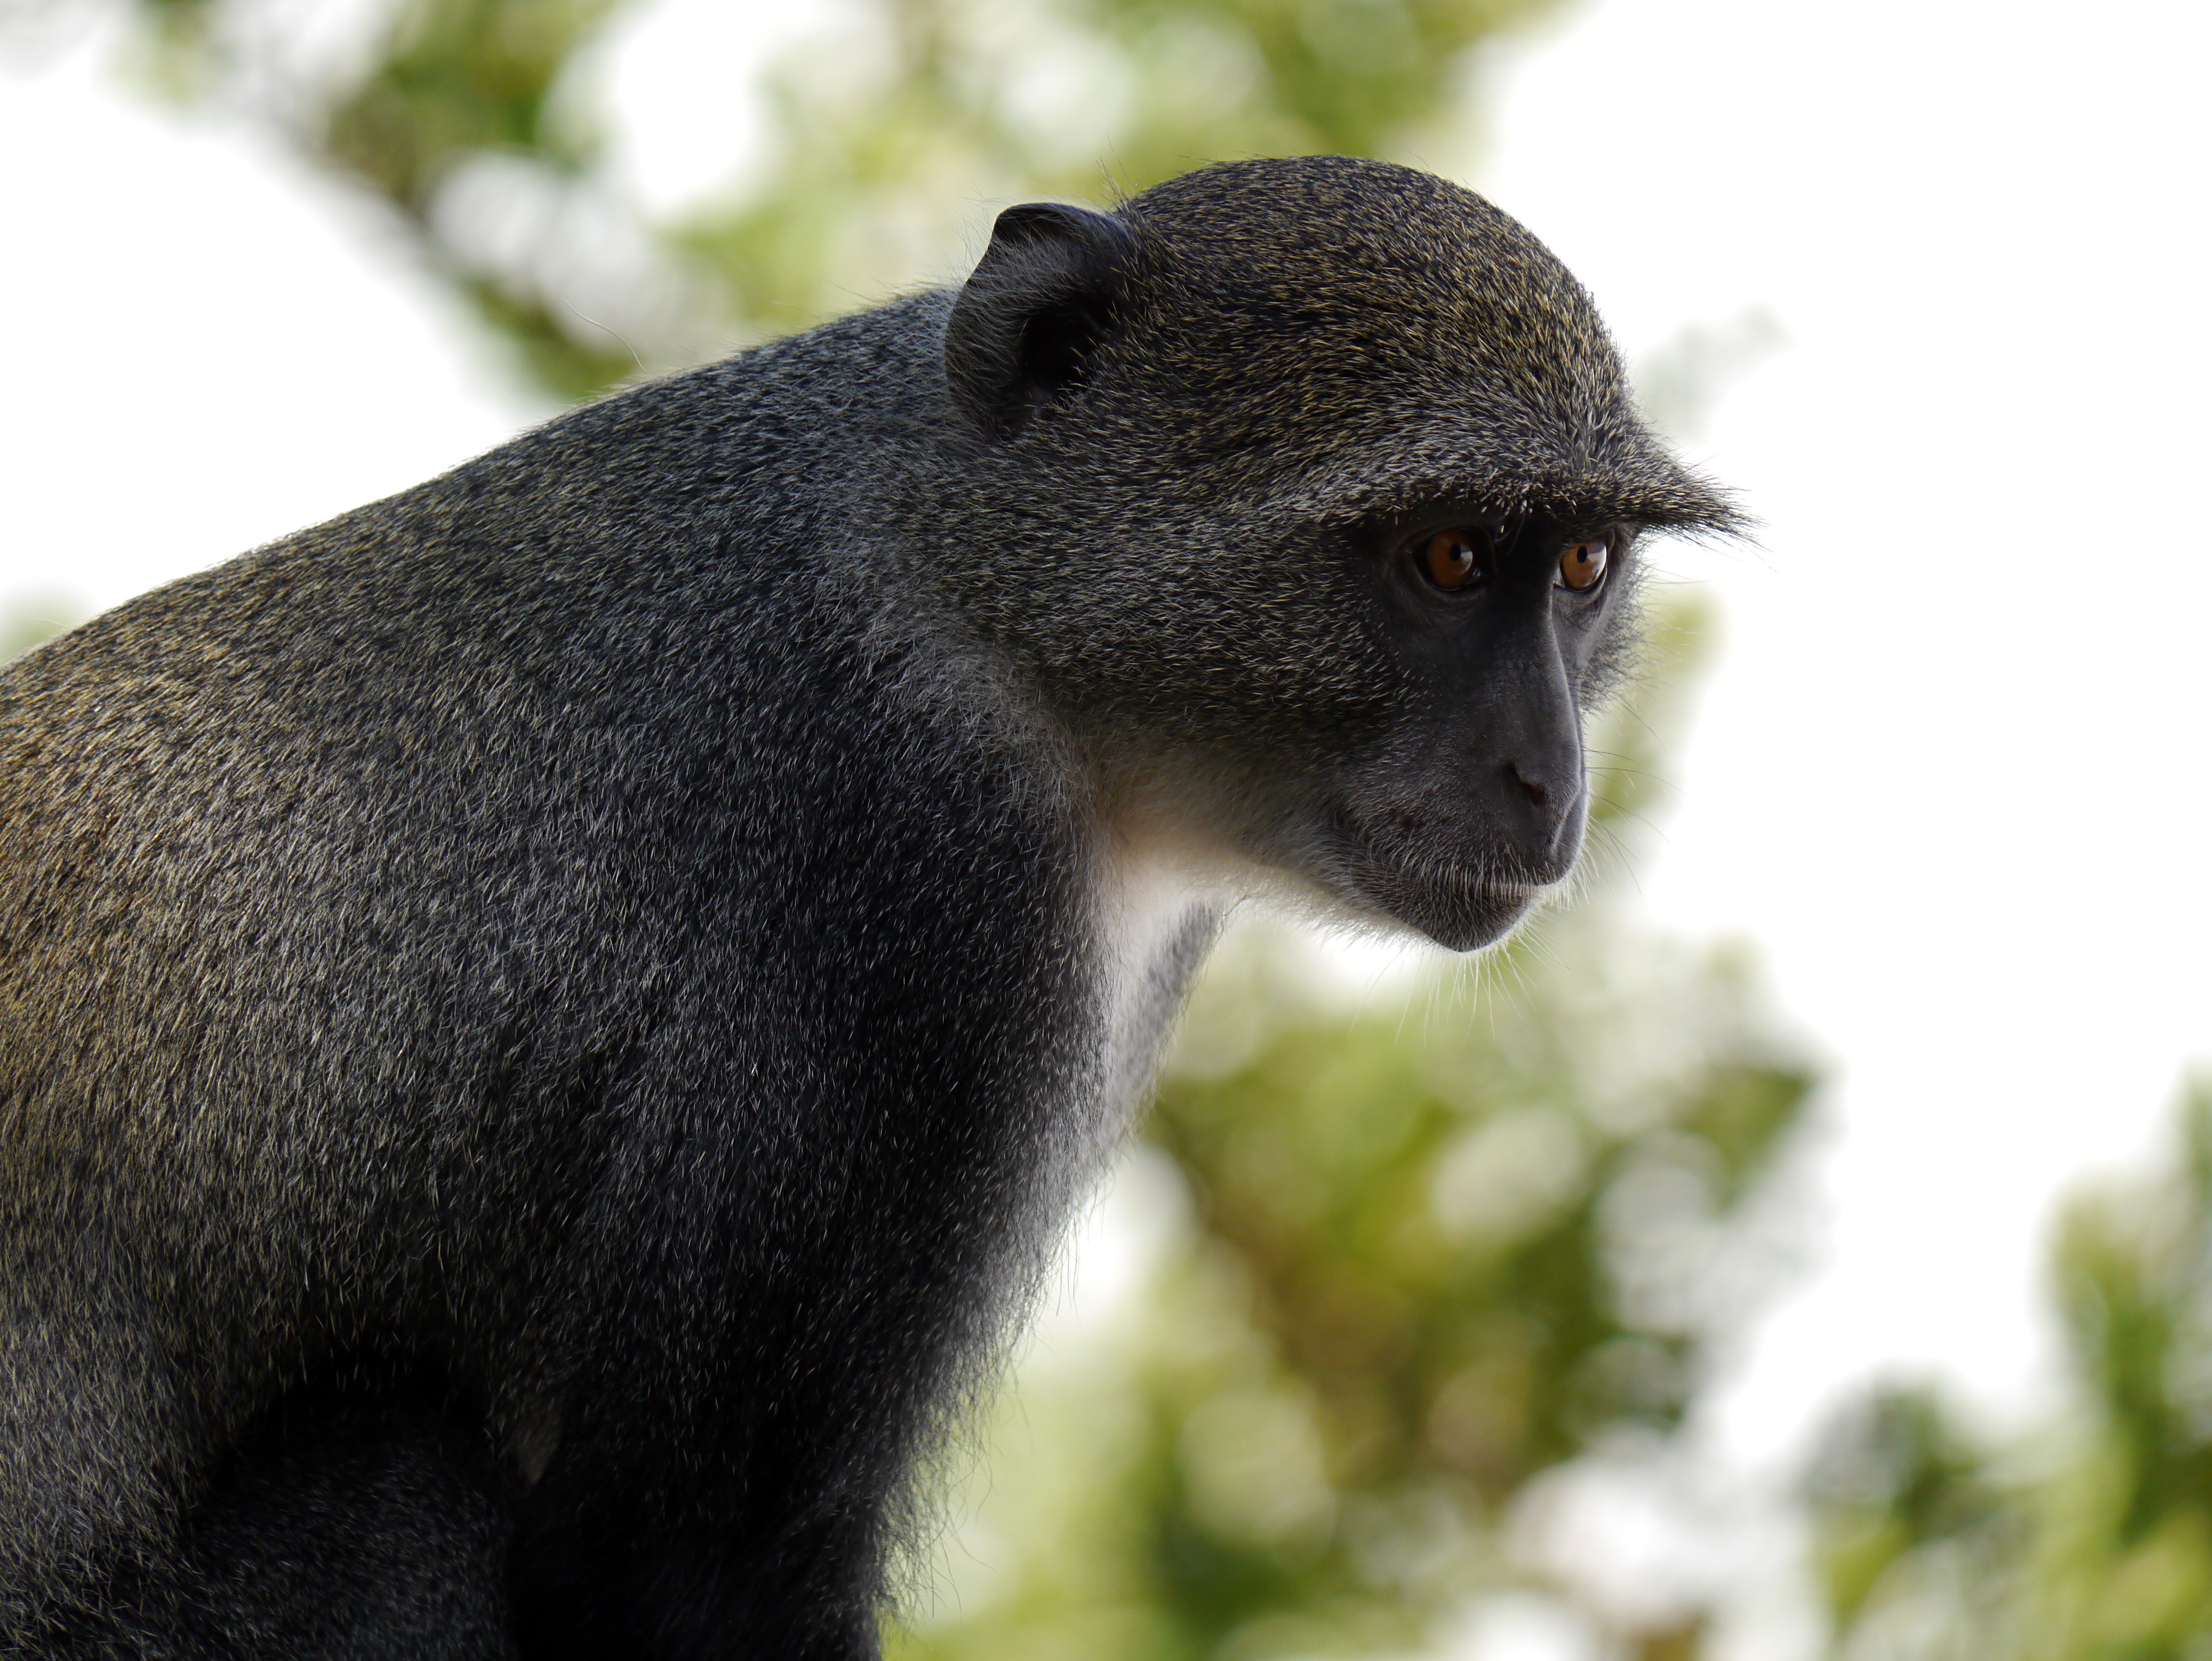
wildlife, africa, mammal, monkey, fauna, primate, vertebrate, lemur, kenya